Tianhe Sports Center station

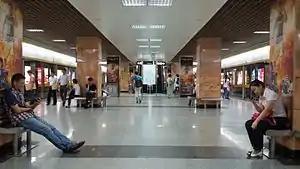

Tianhe Sports Center Station is a station on Line 1 of the Guangzhou Metro that started operations on 28June 1999. It is situated under Tiyu East Road next to the Tianhe Sports Center in the Tianhe District, near Guangzhou Computer Town.